Chaitra

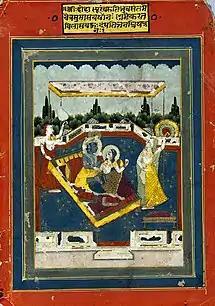
"Chaitra month", Jaipur miniature in the National Museum in Warsaw.

In the standard Hindu calendar and India's national civil calendar, Chaitra is the first month of the year. It is the last month in the Bengali calendar, where it is called Choitro. Chaitra or Chait is also the last month in the Nepali calendar (the Vikram Samvat), where it commences in mid-March. Chittirai is the first month in the Tamil calendar. In the Sindhi calendar, this month is referred to as Chet and is marked by the celebration of the Cheti Chand (birth of Jhulelal, an incarnation of Vishnu). In the Vaishnava calendar, Vishnu governs this month. In solar religious calendars, Chaitra begins with the Sun's entry into Aries.